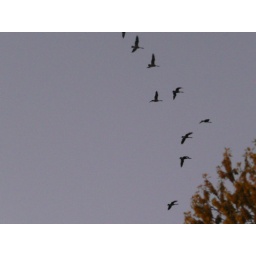
birds over the beach house